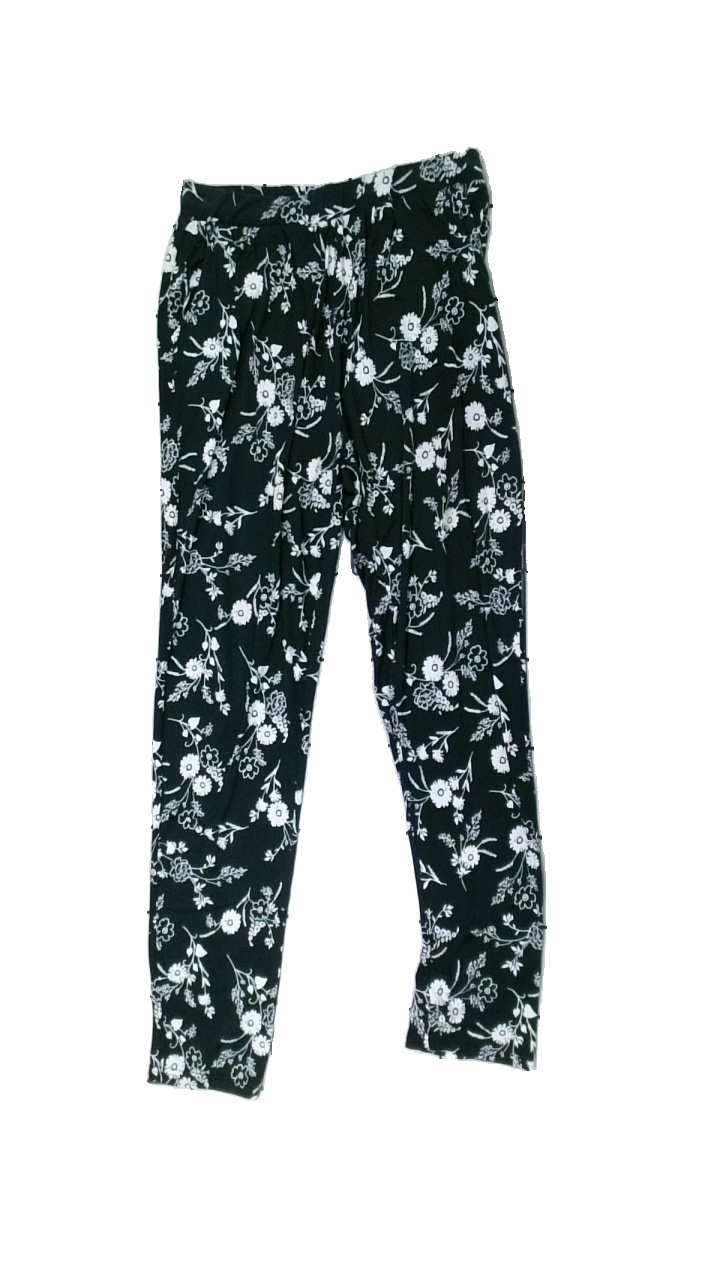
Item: Trousers (Ladies)
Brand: Sweet Lemon
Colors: Black, White
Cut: Regular
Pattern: Floral print
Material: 100% polyester
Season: All
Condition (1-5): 3
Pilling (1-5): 5
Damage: outwashed
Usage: Recycle
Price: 50-100